Describe the emotion expressed in this image:  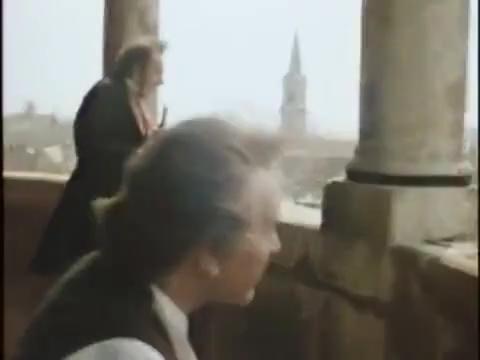
This person displays Fear, valence and arousal with high intensity.